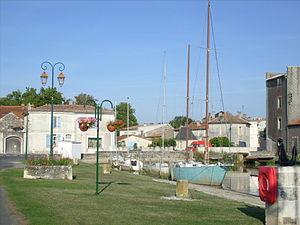
Port de Saint-Seurin-d'Uzet
Saint-Seurin-d’Uzet est une ancienne commune du Sud-Ouest de la France, située dans le département de la Charente-Maritime. En 1965, elle a fusionné avec sa voisine Chenac-sur-Gironde pour former la commune de Chenac-Saint-Seurin-d'Uzet. Ses habitants sont appelés les Saint-Surinais et les Saint-Surinaises.
Le port de Saint-Seurin-d'Uzet est situé à Saint-Seurin-d'Uzet, dans le département de la Charente-Maritime et la région Nouvelle-Aquitaine.
Chenac-Saint-Seurin-d'Uzet est une commune du Sud-Ouest de la France, située dans le département de la Charente-Maritime. Ses habitants sont appelés les Chenacais ou Saint-Surinais et les Chenacaises ou Saint-Surinaises.